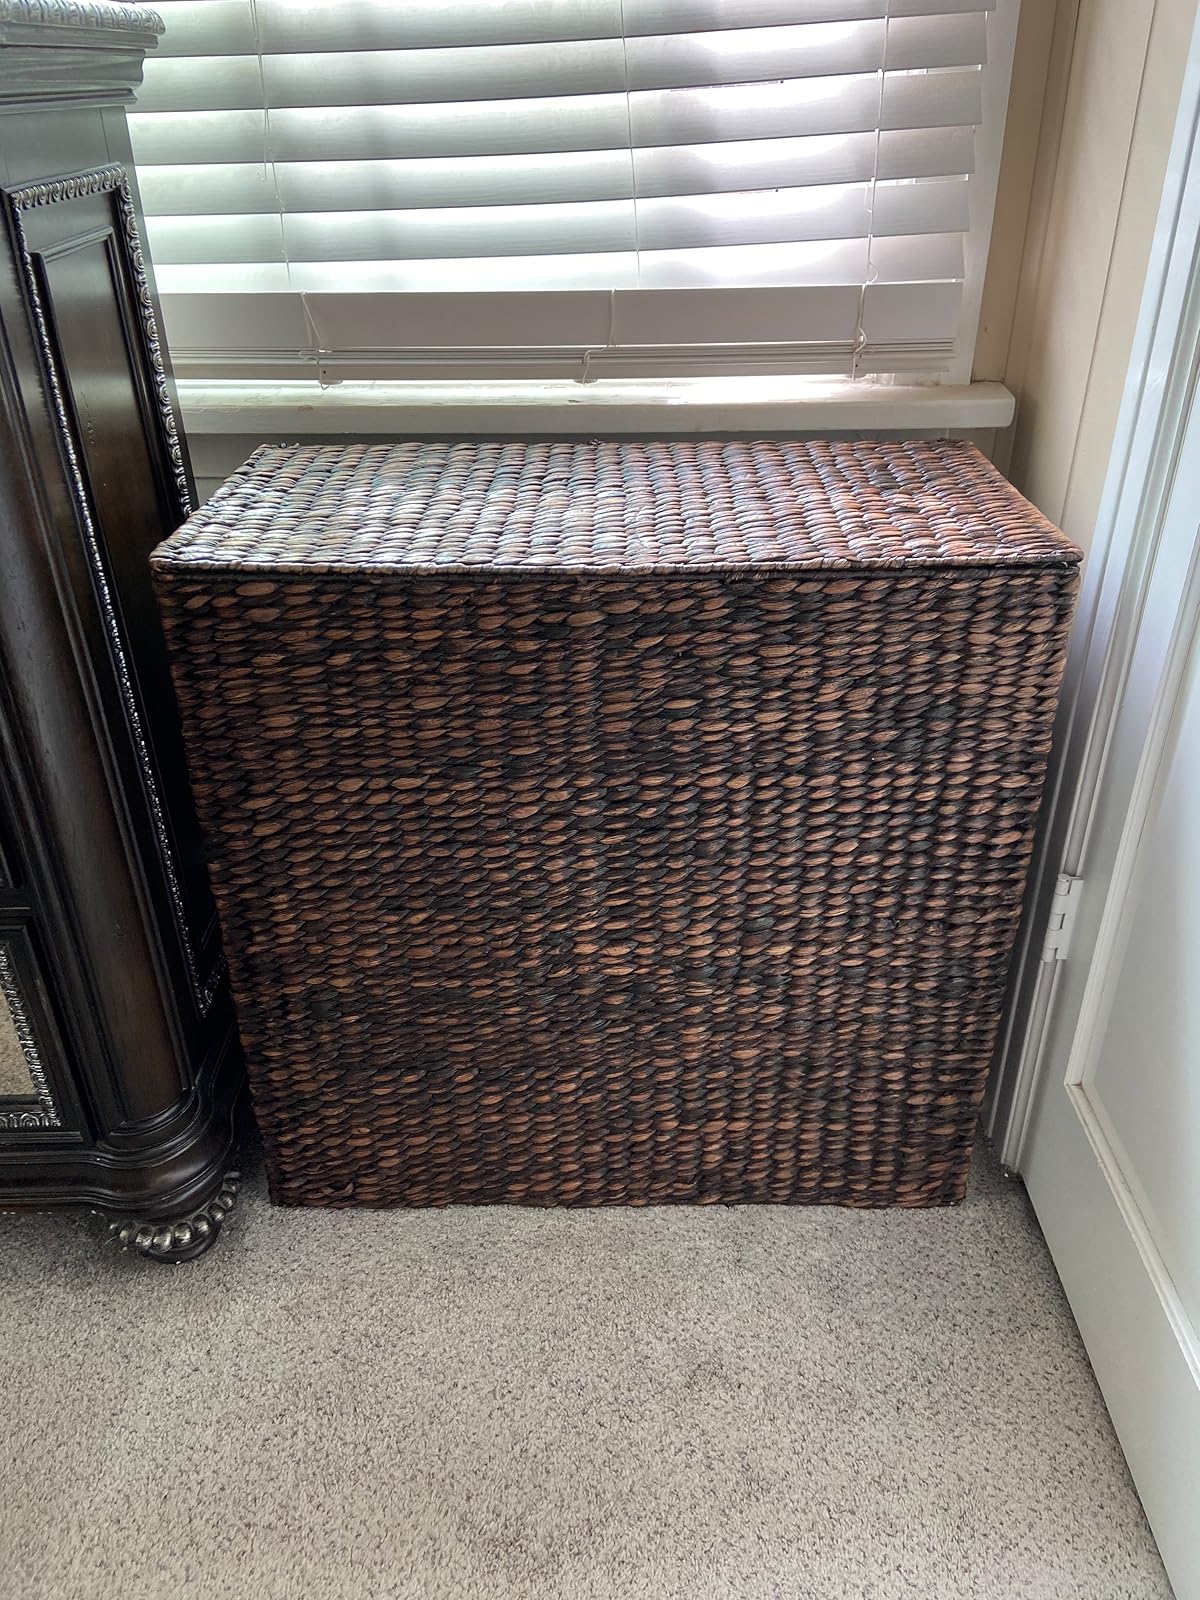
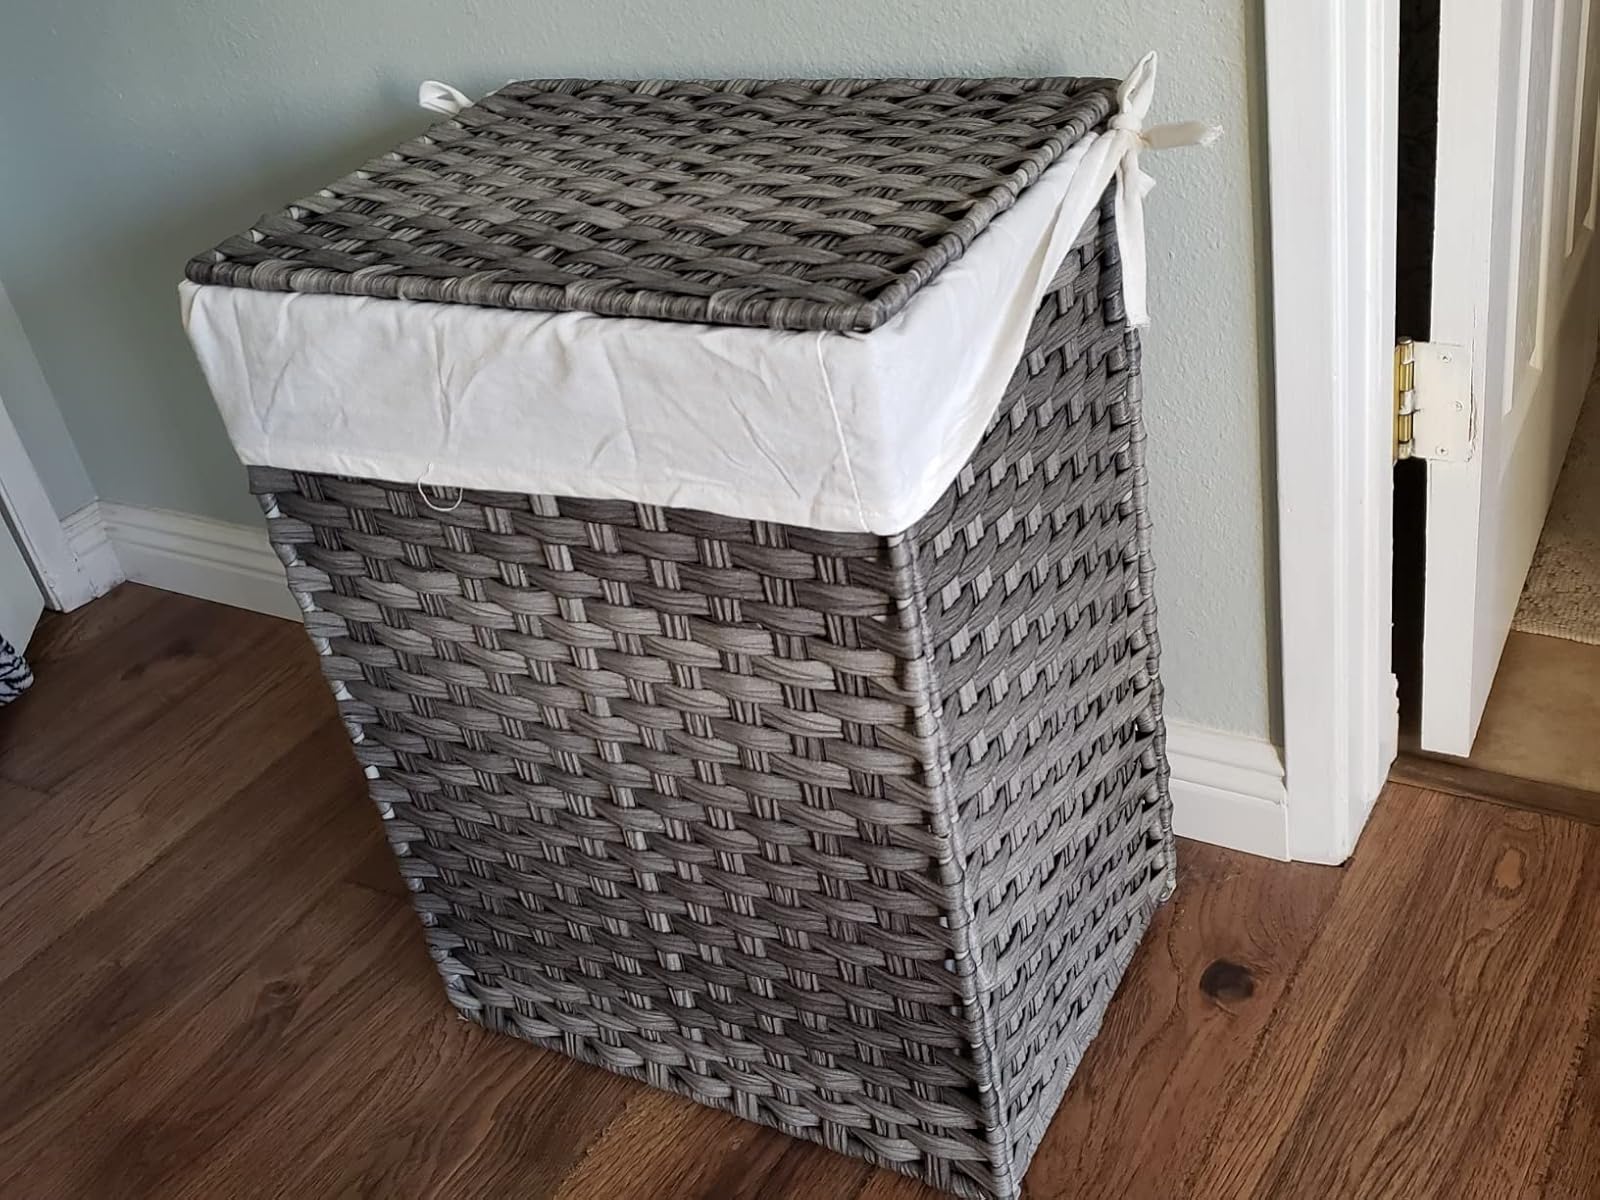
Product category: items_hamper
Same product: no